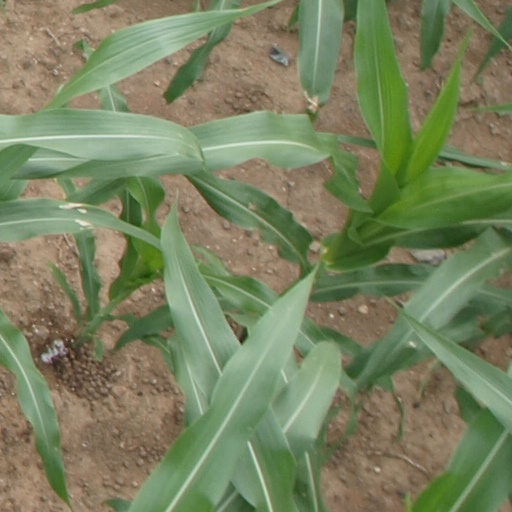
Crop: maize; corn